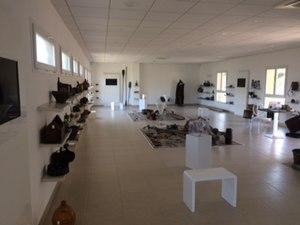
Casa Francescu Flori
Niolo est une ancienne piève de Corse. Située dans le centre-nord de l'île, elle relevait de la province de Corte sur le plan civil et du diocèse d'Aléria sur le plan religieux.
Lozzi est une commune française dans la circonscription départementale de la Haute-Corse et le territoire de la collectivité de Corse. Elle appartient à l'ancienne piève de Niolo. Il s'agit de la plus haute commune de Corse, à 1 041 mètres d'altitude.